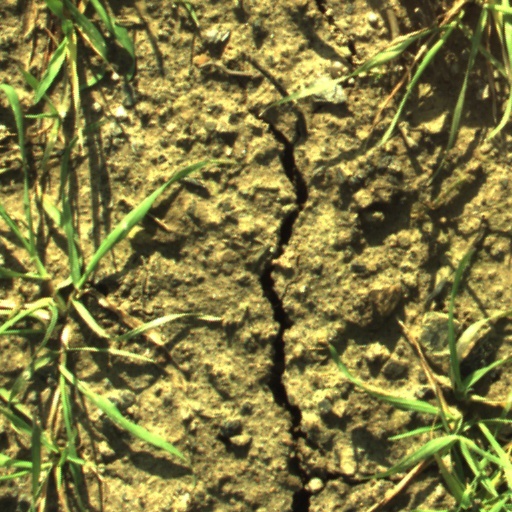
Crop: wheat